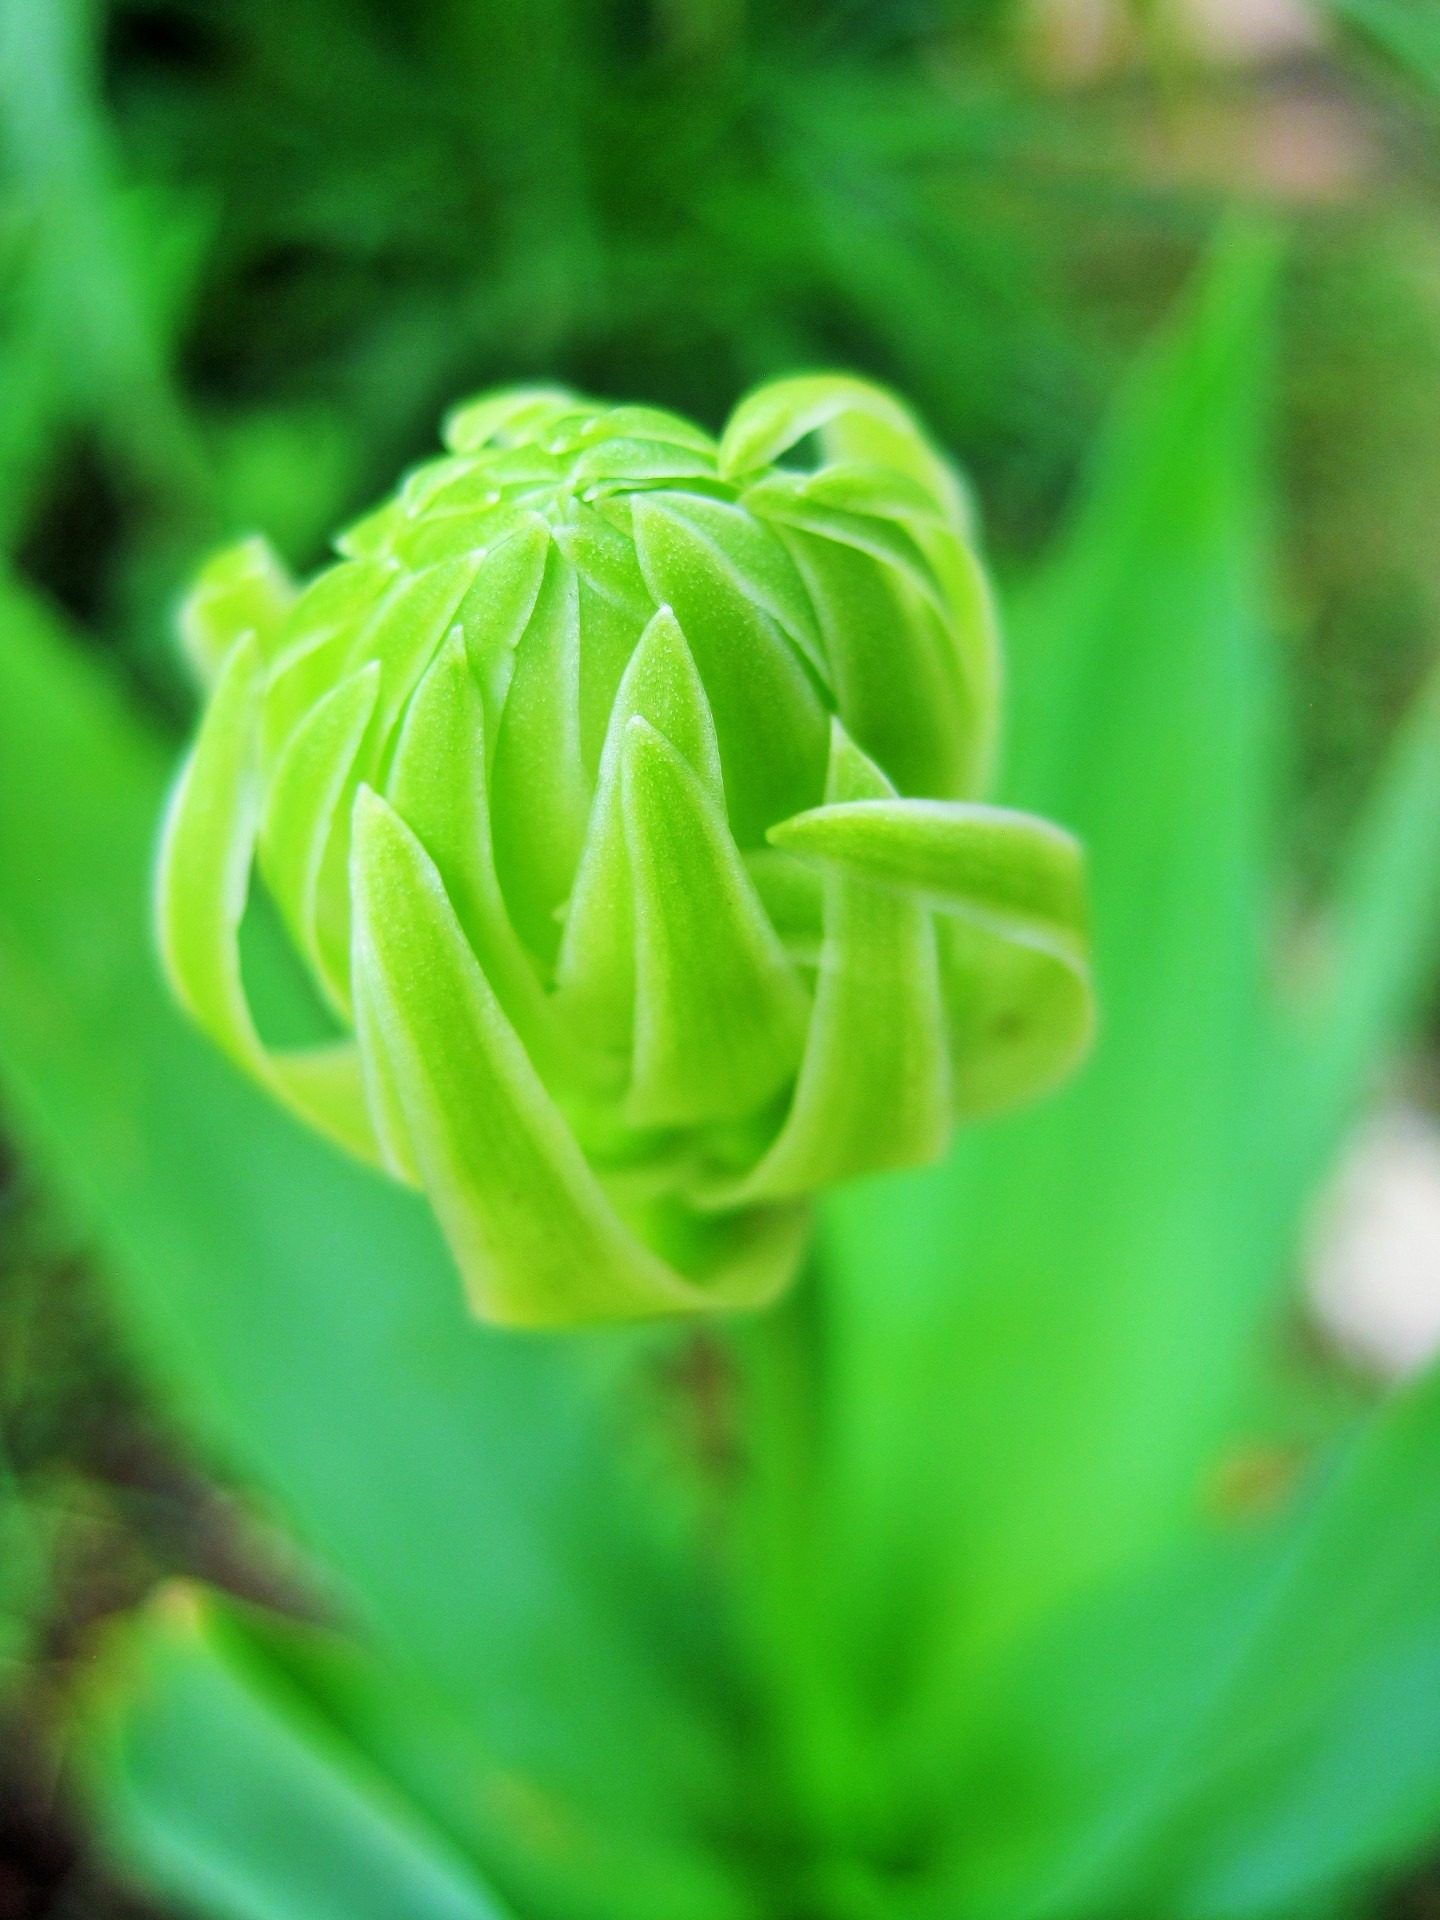
blossom, growth, plant, photography, stem, leaf, flower, petal, bloom, summer, floral, spring, green, produce, natural, fresh, botany, garden, flora, botanical, freshness, wildflower, close up, vibrant, bud, macro photography, ornithogalum, flowering plant, flower buds, plant stem, land plant